Anyu Angelov

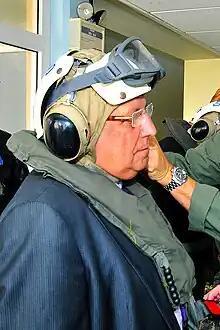

Anyu Angelov (born 22 December 1942 in Haskovo) is Bulgaria's Minister of Defense.